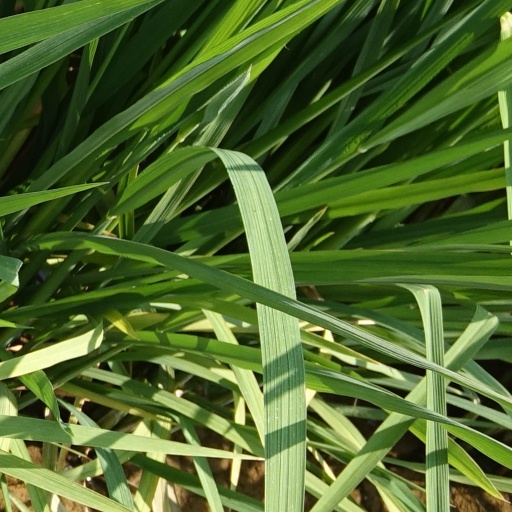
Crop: rice